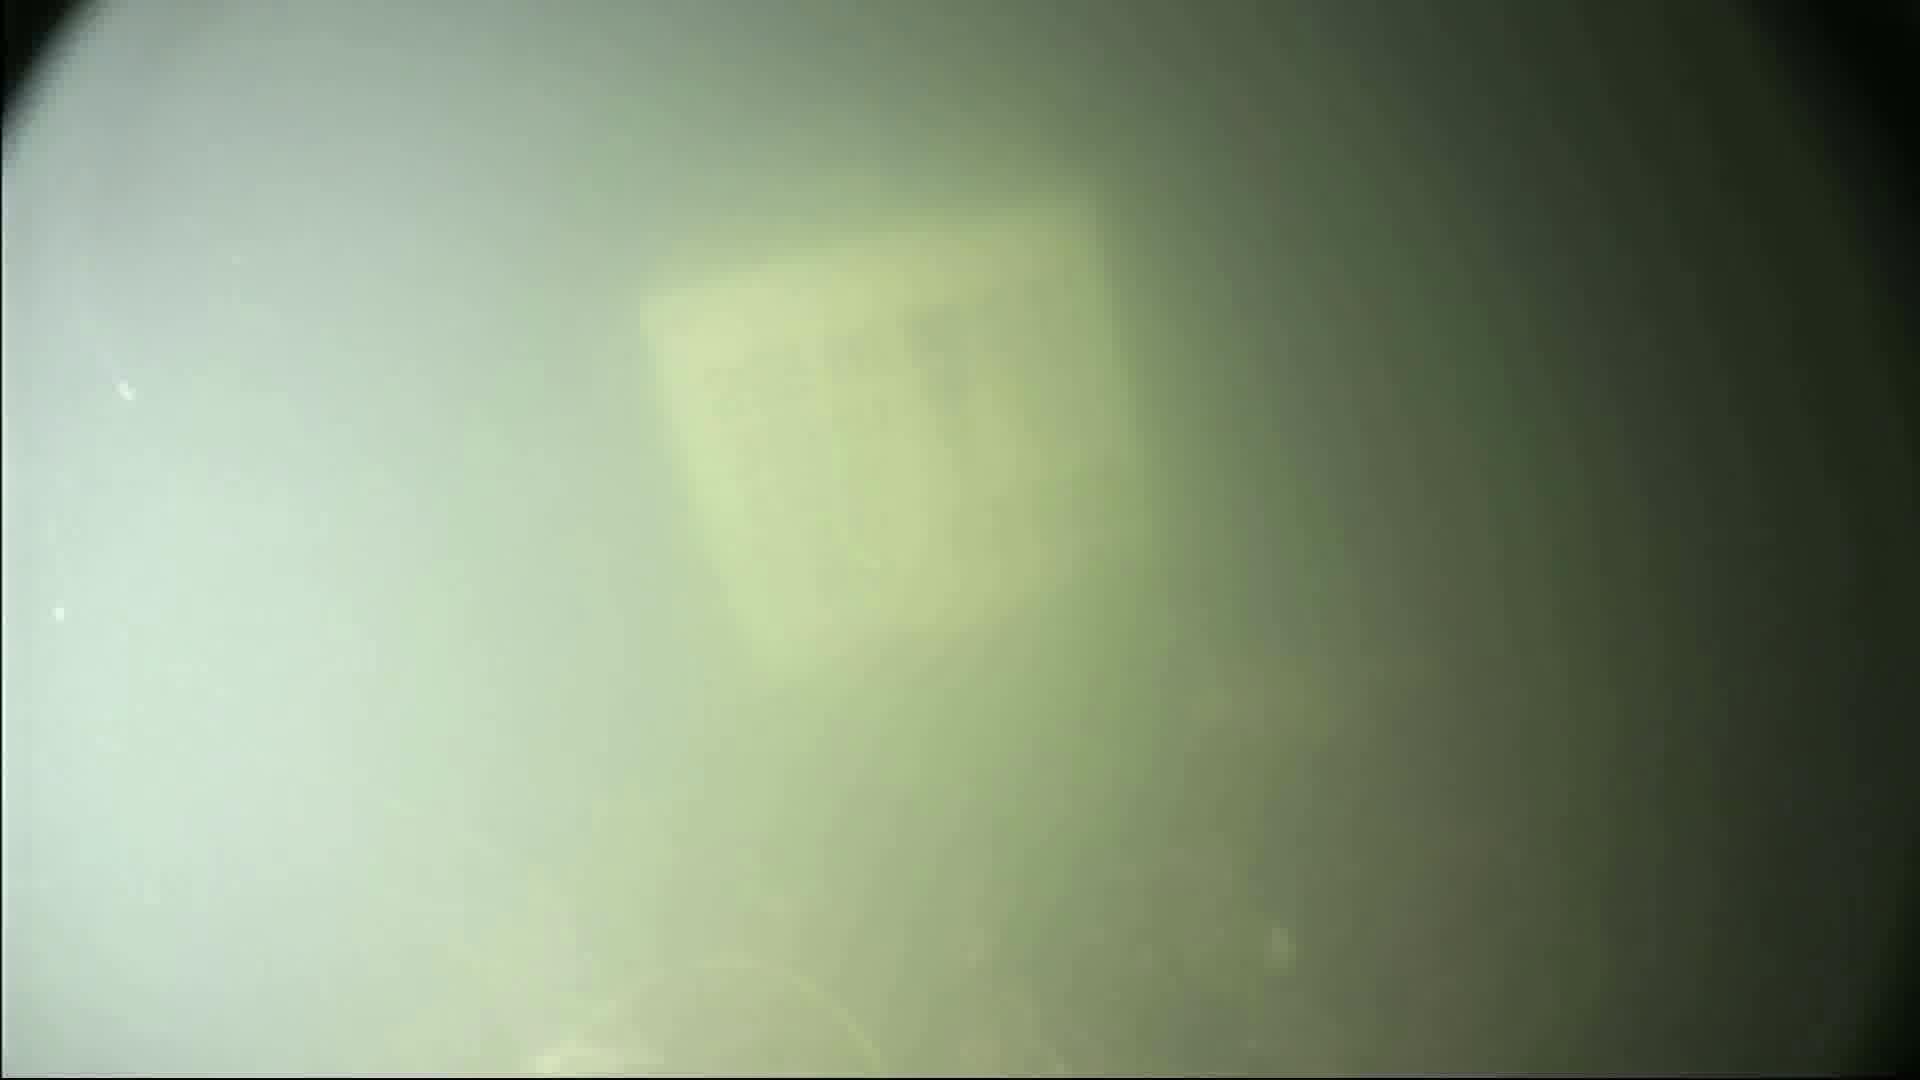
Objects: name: fish